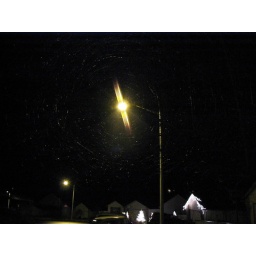
This looks much neater in person. The streetlight reflects off the water on the tree branches, creating a spider-web effect.